A. N. R. Robinson

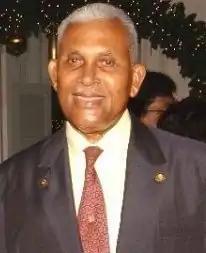

Arthur Napoleon Raymond Robinson (16 December 1926 – 9 April 2014; known as A. N. R. or "Ray" Robinson), was a Trinidad and Tobago politician who served as the third President of Trinidad and Tobago from 1997 to 2003 and the third Prime Minister from 1986 to 1991. He is known for his resilience within the government, resigning from Eric Williams’ administration in 1970 promoted by the State of Emergency imposed on Black Power protests, and is recognized for his proposal that led to the establishment of the International Criminal Court. He is also remembered for being held hostage during the 1990 Jamaat al Muslimeen coup attempt, during which he ordered the army to “attack with full force” while being held at gunpoint.